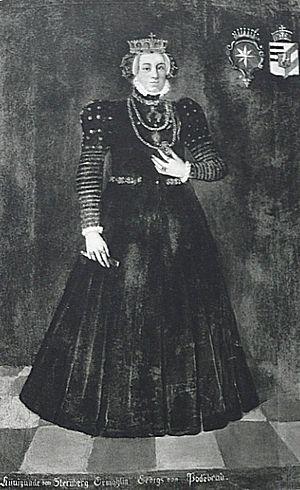
Cunégonde de Sternberg fut la première épouse de Georges de Poděbrady, gouverneur, régent et enfin roi de Bohême en 1458.
Cette page dresse une liste de personnalités mortes au cours de l'année 1449 :